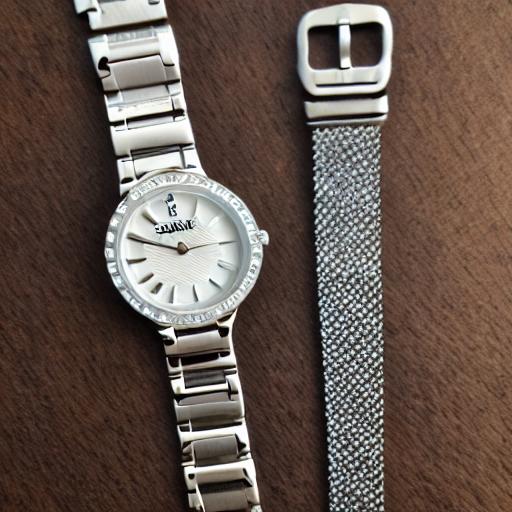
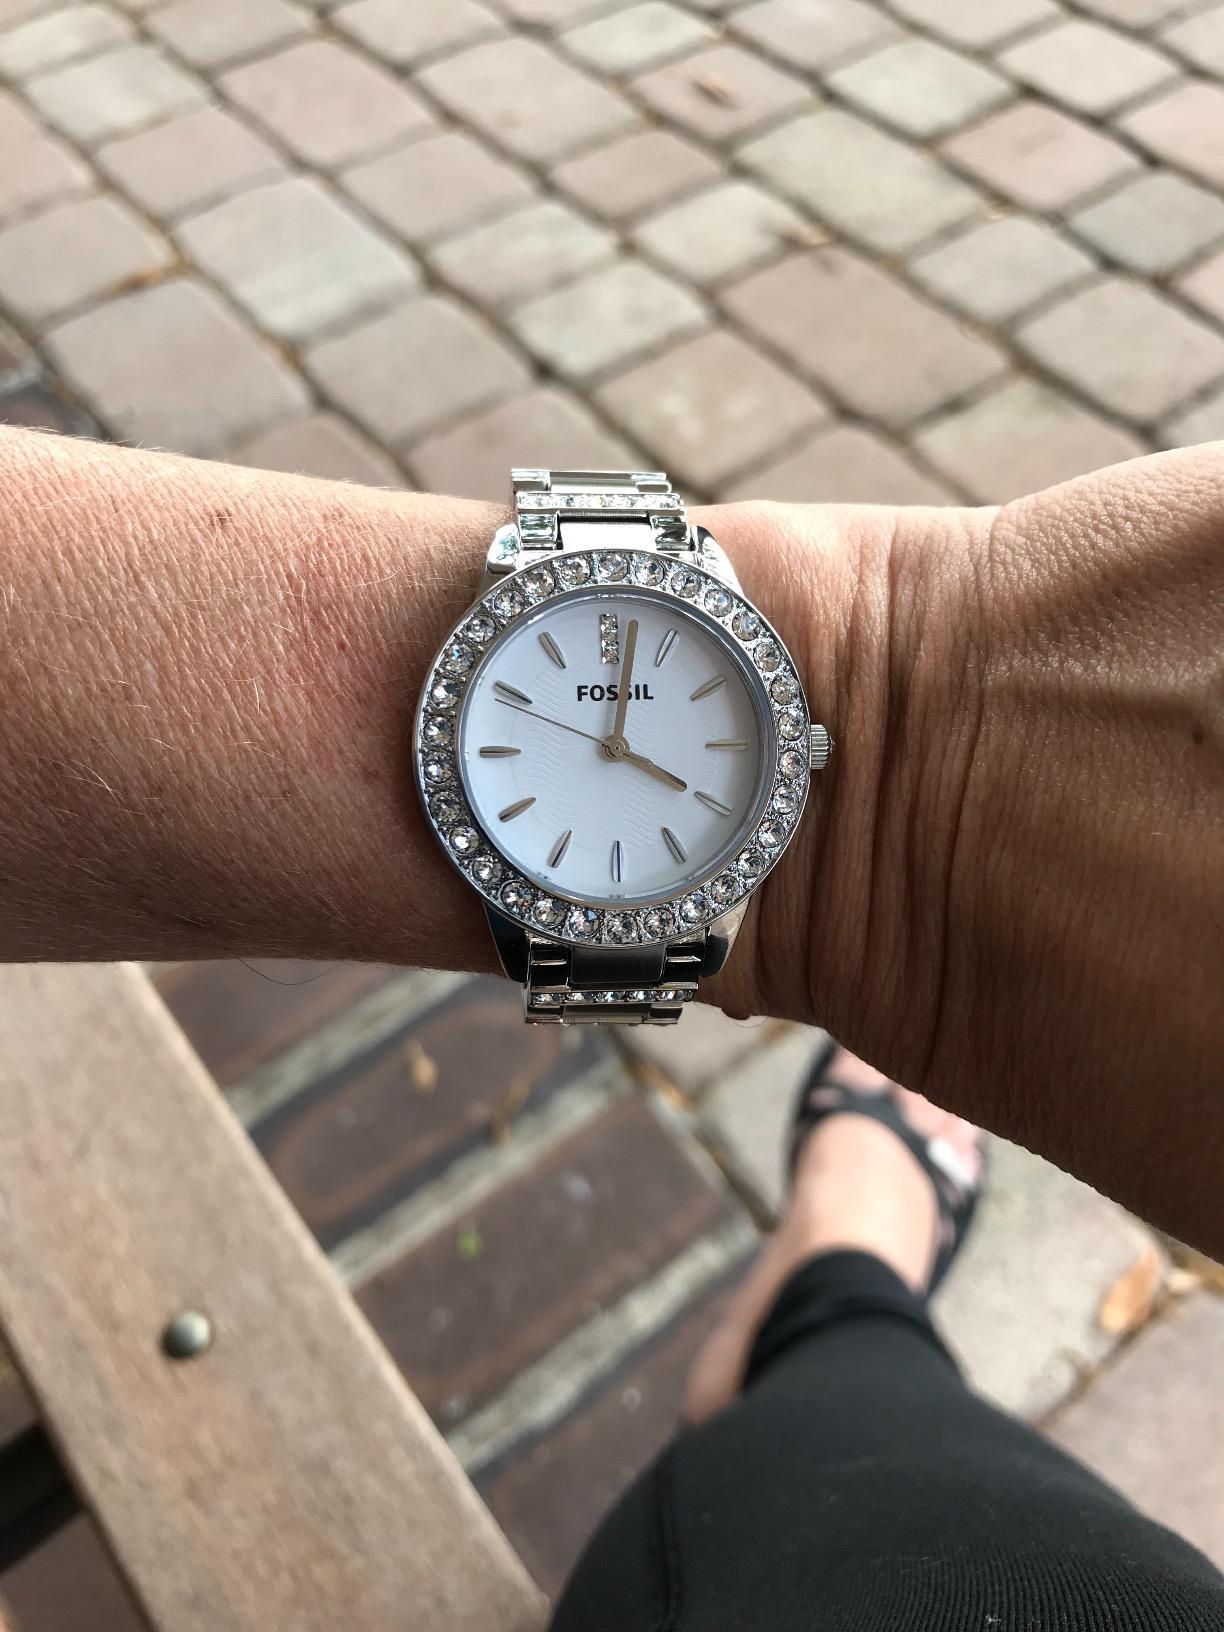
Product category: accessories_watch
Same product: no